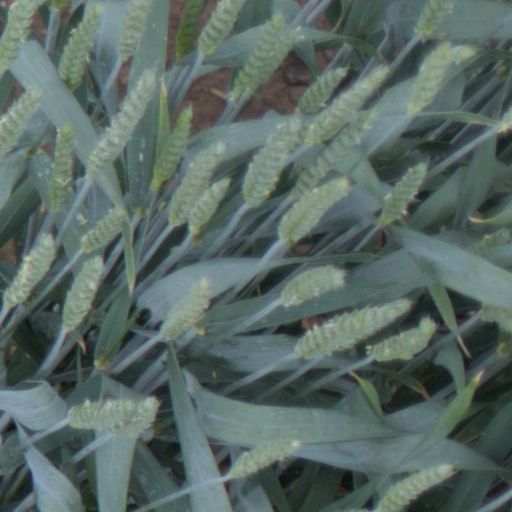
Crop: wheat